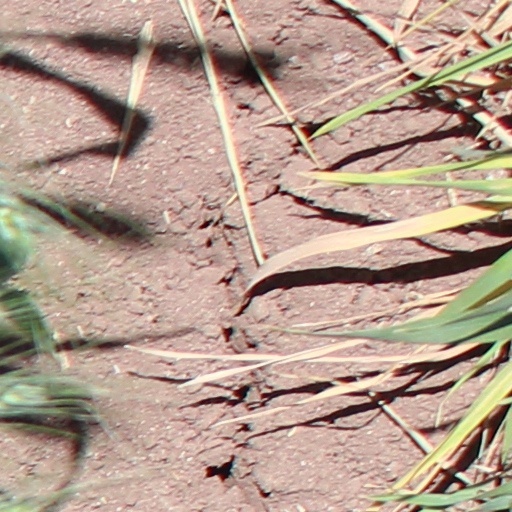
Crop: wheat